Judge Reinhold

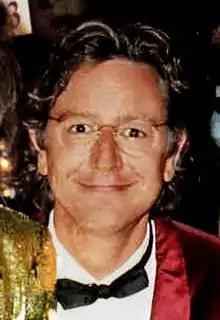
Reinhold in 1994

Edward Ernest "Judge" Reinhold Jr. (born May 21, 1957) is an American actor who is best known for his work in Hollywood films during the 1980s. He has starred in several popular films such as "Stripes" (1981), "Fast Times at Ridgemont High" (1982), and "Ruthless People" (1986). He has co-starred in all of the films in the "Beverly Hills Cop" series (1984, 1987, 1994, and 2024) and "The Santa Clause" (1994, 2002 and 2006) franchises.